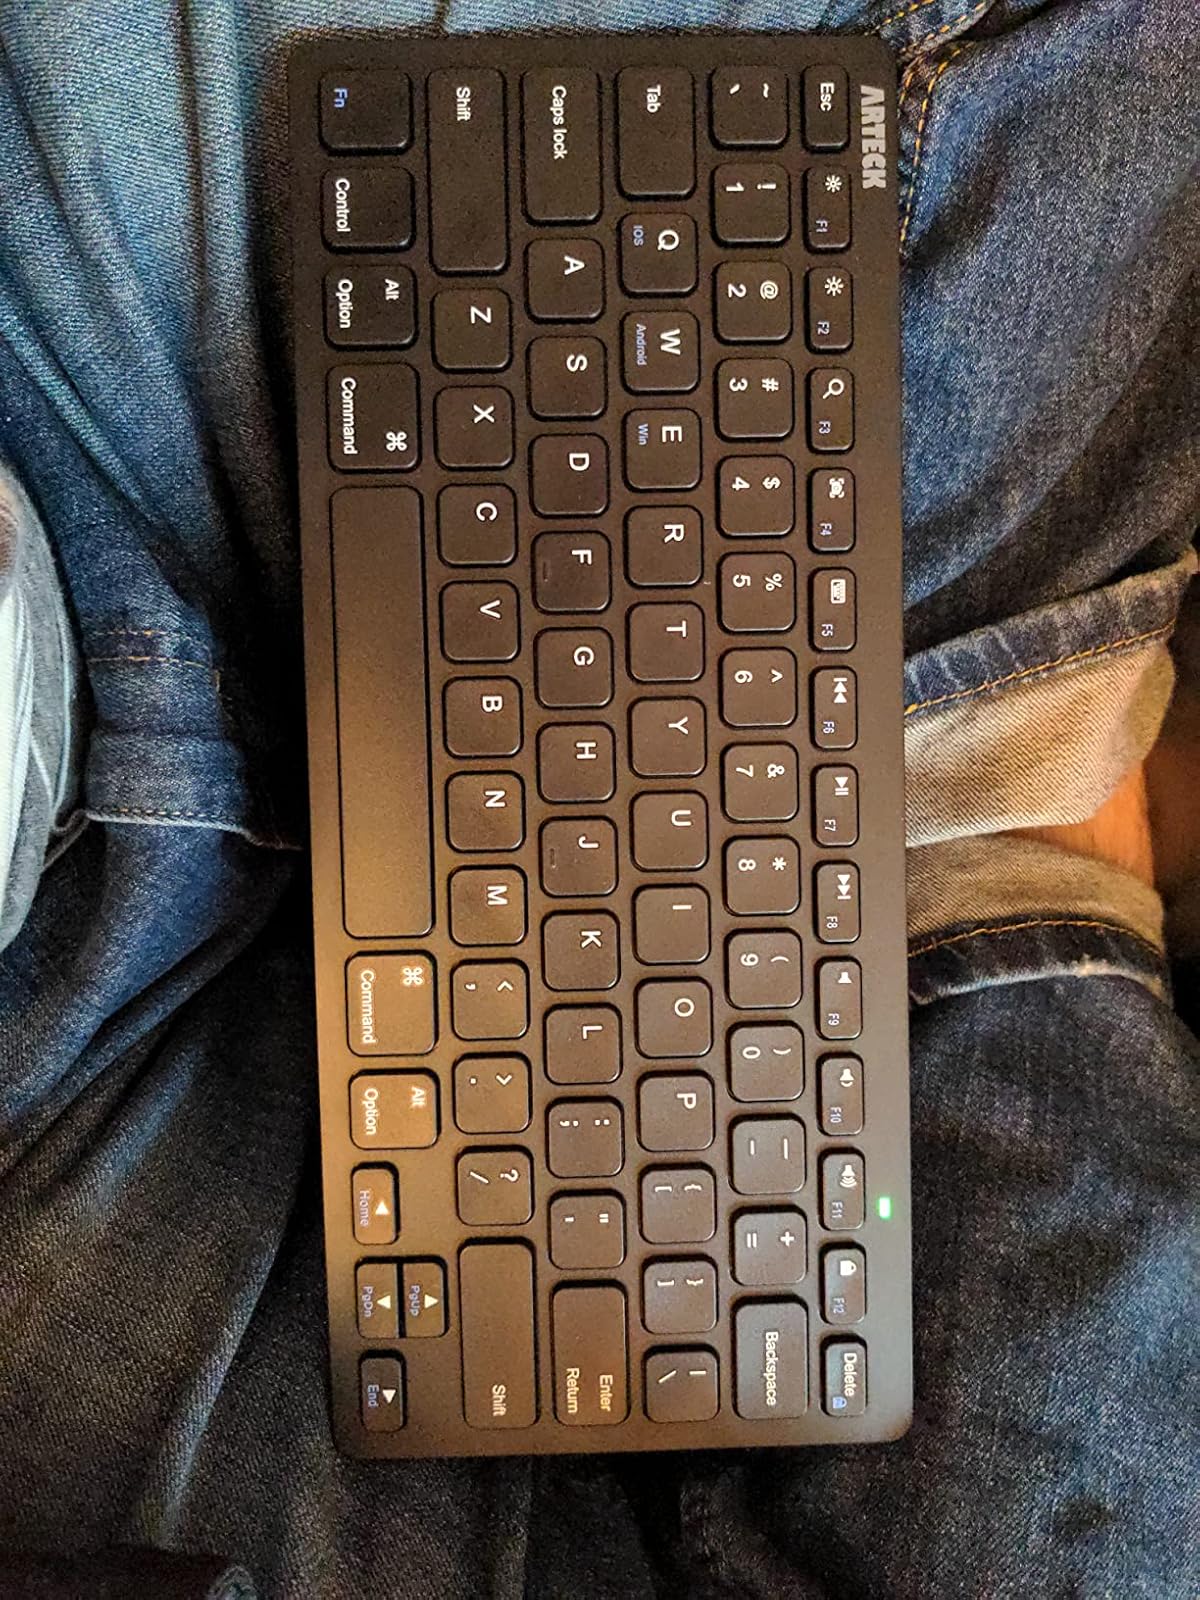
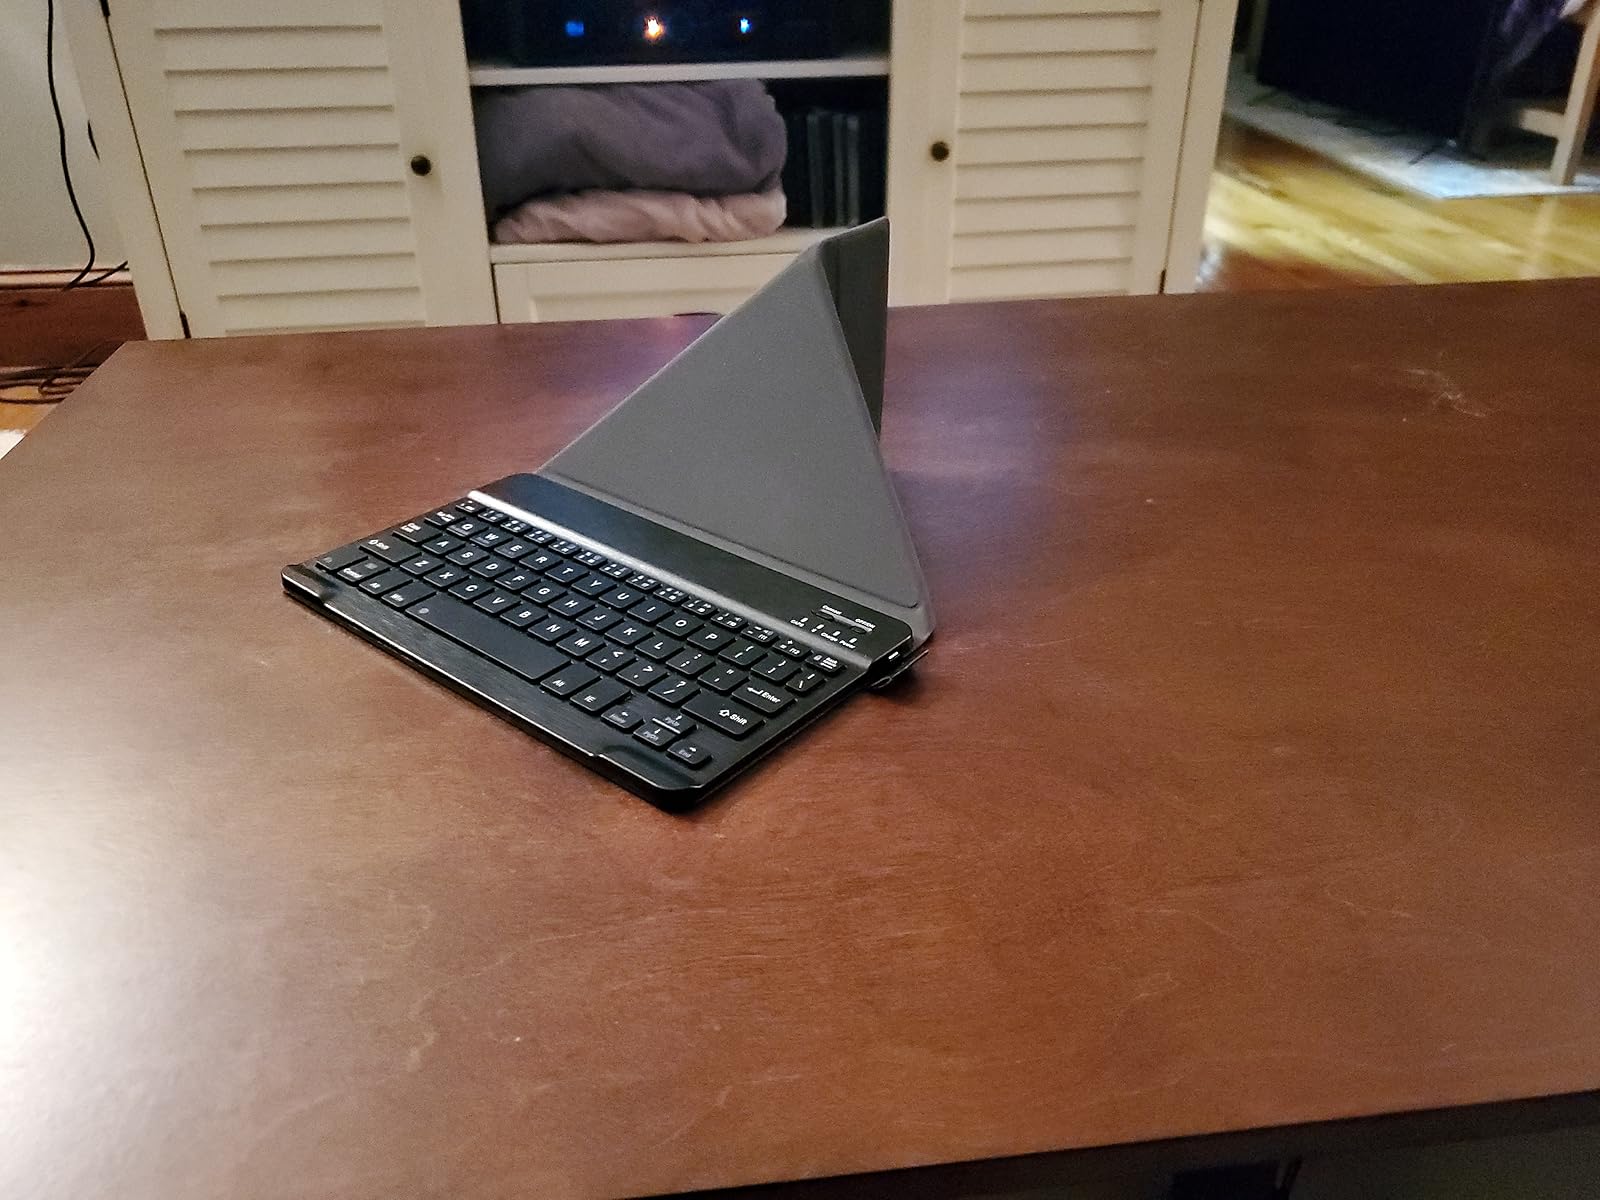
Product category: keyboard
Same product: no